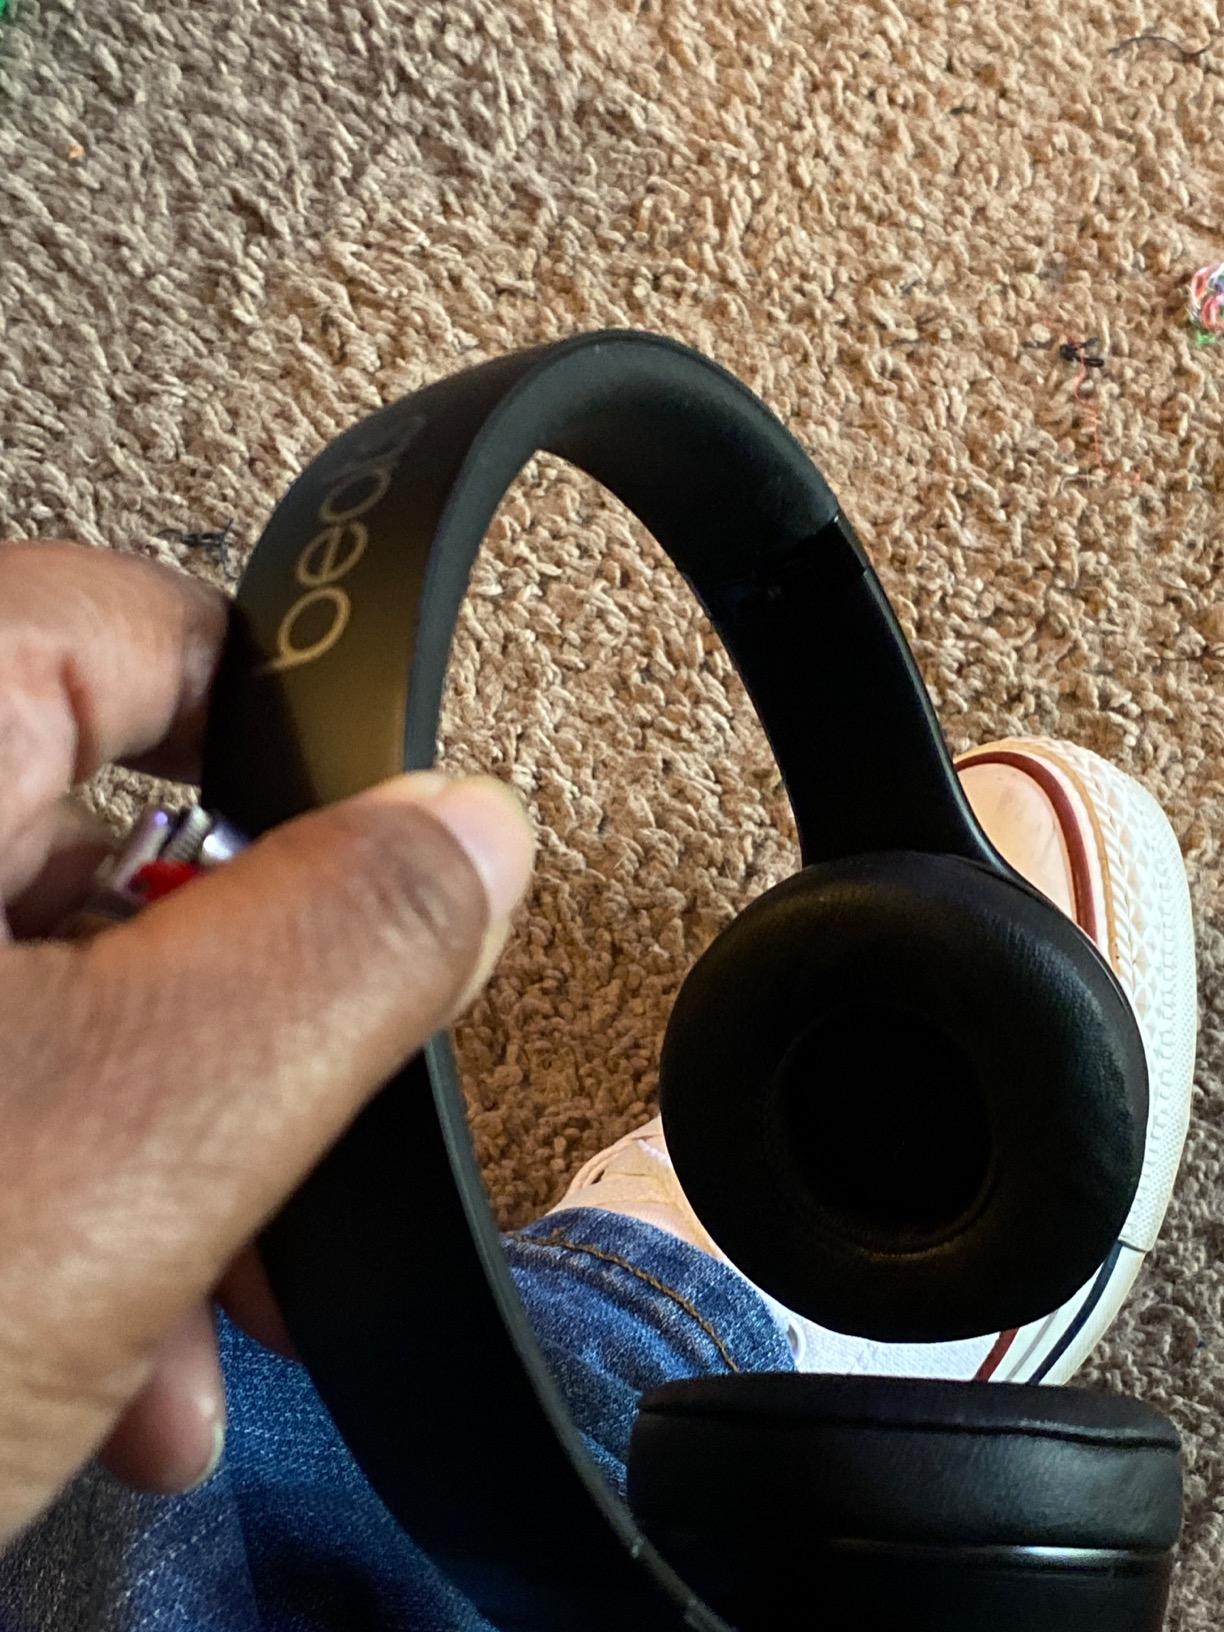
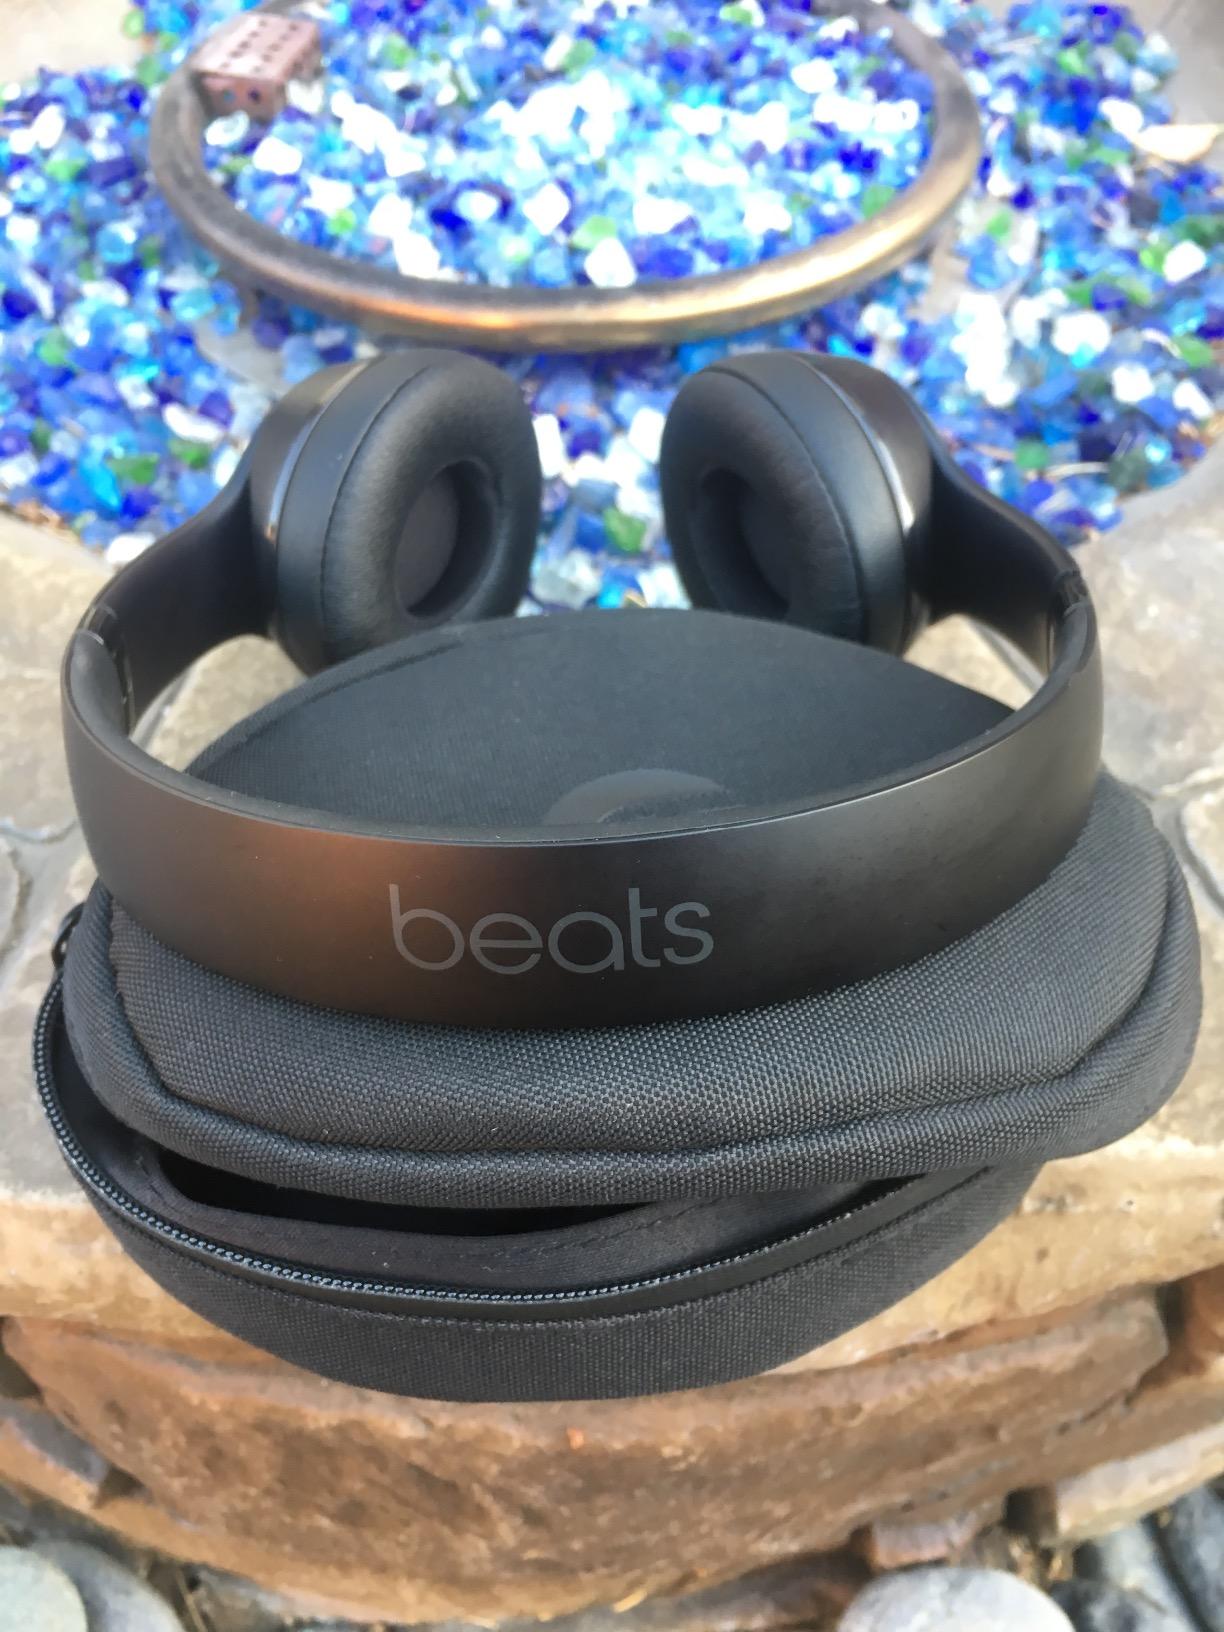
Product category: headphones
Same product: yes